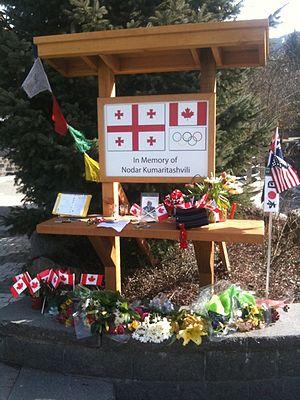
Nodar Kumaritashvili est un lugeur géorgien, né le 25 novembre 1988 à Bordjomi en Géorgie et mort le 12 février 2010 à Whistler au Canada.
Les Jeux olympiques d'hiver sont un événement sportif international organisé tous les quatre ans. La première célébration des les jeux olympiques d’hiver a lieu dans la station française de Chamonix en 1924. Les premiers sports sont le ski de fond, le patinage artistique et de vitesse, le hockey sur glace, le combiné nordique, le saut à ski, le bobsleigh, le curling et la patrouille militaire. Les Jeux olympiques d'hiver ont lieu tous les quatre ans de 1924 à 1936. Ils sont ensuite interrompus par la Seconde Guerre mondiale et ont à nouveau lieu tous les quatre ans dès 1948. Les Jeux d'hiver sont organisés la même année que les Jeux d'été jusqu'en 1992. L'organe de direction des Jeux olympiques, le Comité international olympique, décide à cette date de placer les Jeux olympiques d'hiver et d'été en alternance sur les années paires d'un cycle de quatre ans.
Le centre de sports de glisse de Whistler est une piste de bobsleigh, luge et skeleton situé à Whistler, à 125 km au nord de Vancouver. Il fait partie de la station de Whistler Blackcomb. Il a été construit dans l'optique des épreuves de bobsleigh, luge et skeleton pour les Jeux olympiques d'hiver de 2010.